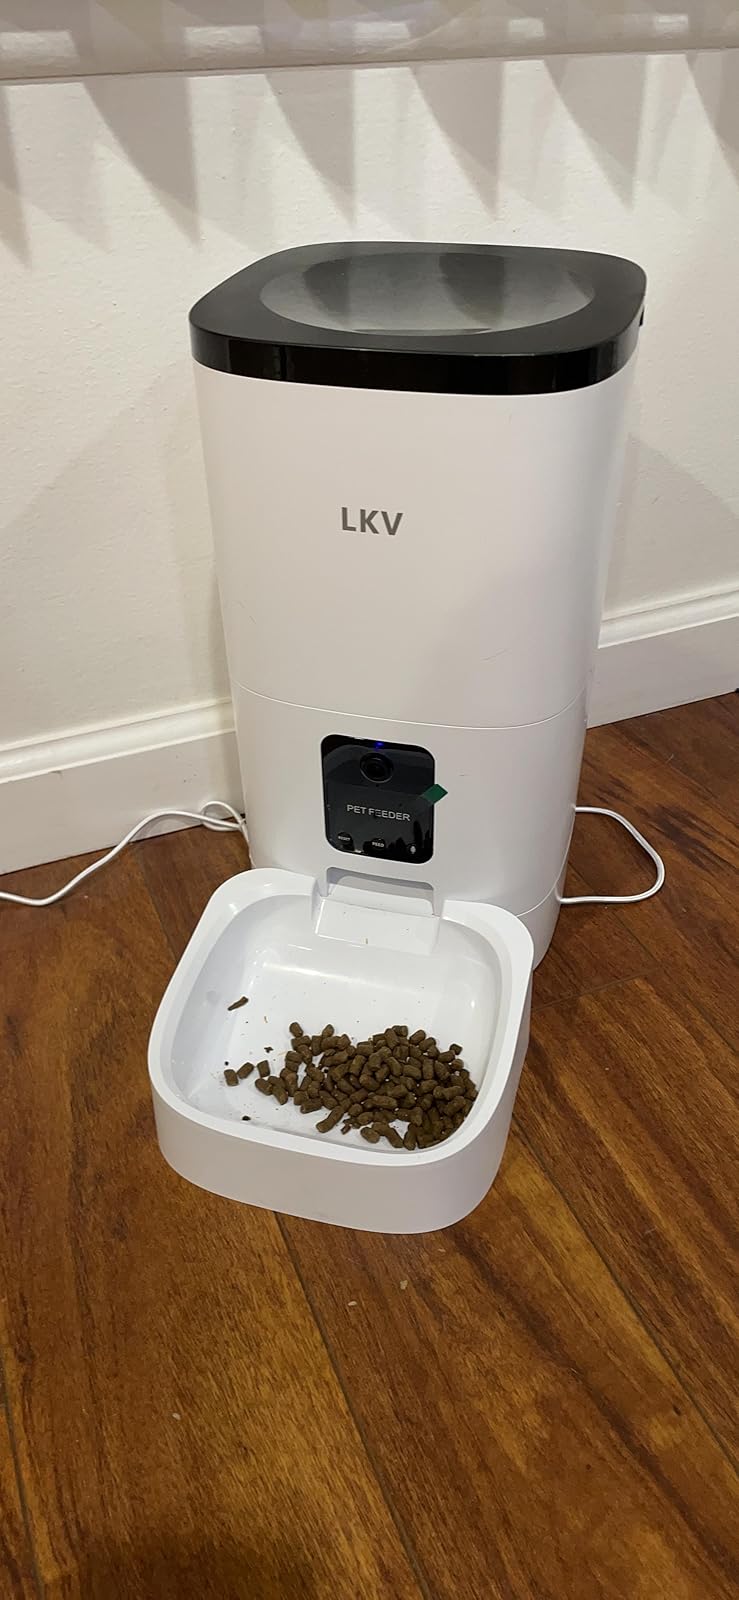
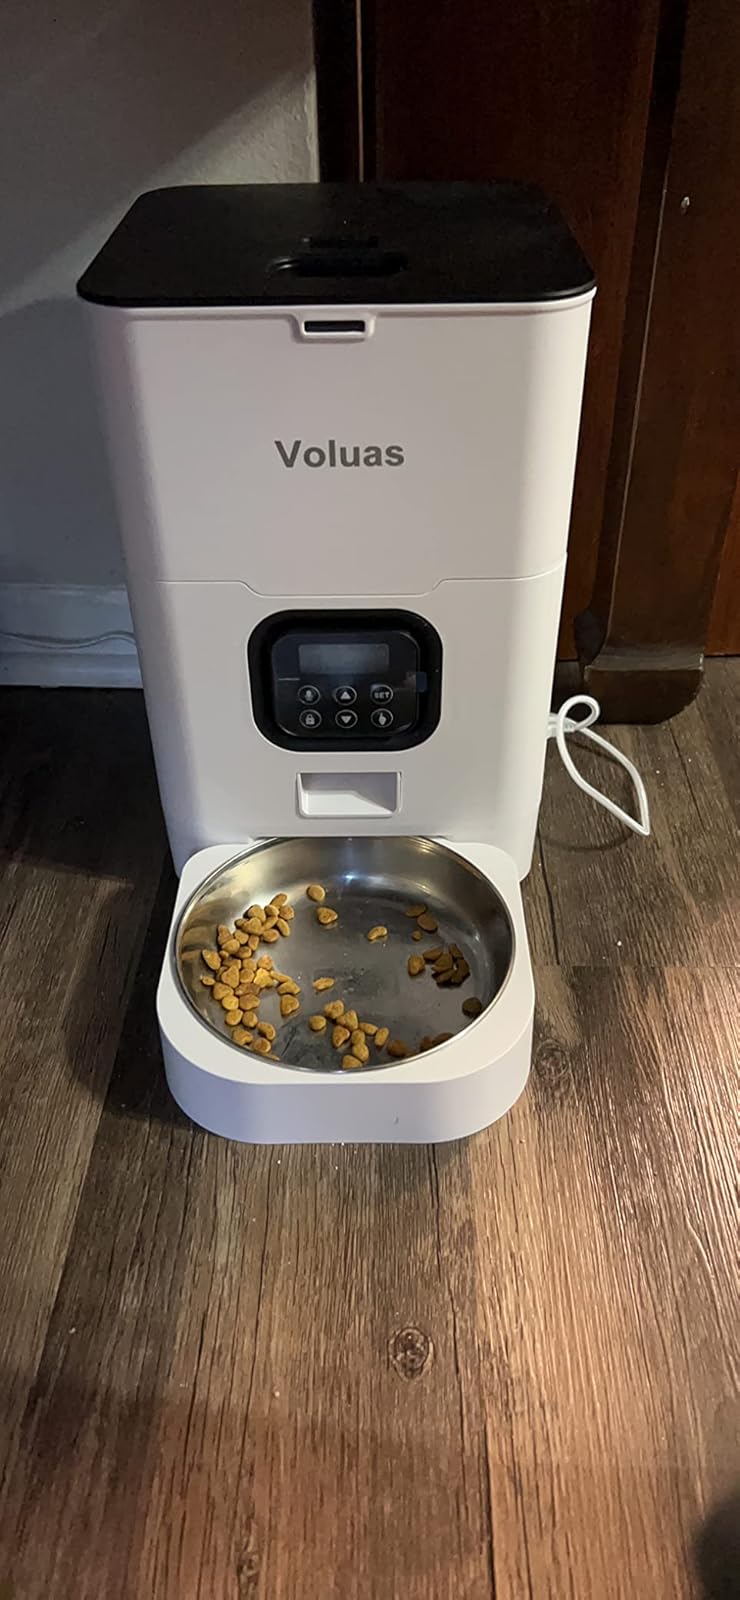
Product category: items_feeder
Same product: no